Maeda Toshimasa

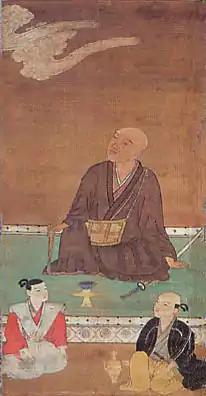

Maeda Toshimasa was depicted by Bunta Sugawara in the 2002 NHK historical drama "Toshiie to Matsu" .